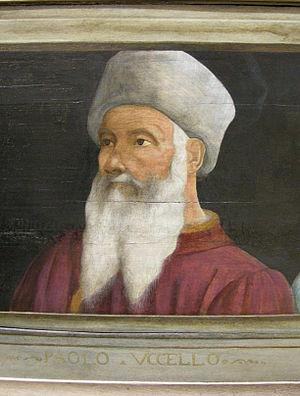
Cette page concerne l'année 1475 en arts plastiques.